Slip (clothing)

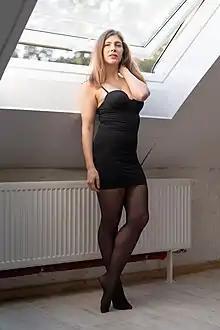
Modern full slip with integrated padded bra that may be also worn as a dress.

Slips fall into two major categories. A full slip hangs from the shoulders by straps that extend down to the top of the breast area, with a skirt below the bust. Full slips come in a variety of lengths; some extend down to the upper thigh, some to just above the knees, or just below the knees, while others go down to just above the ankles.